Lydia Cecilia Hill

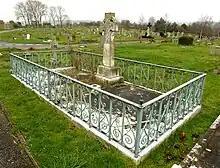
Grave of Lydia Cecilia Hill

The funeral took place on Wednesday 16 October 1940 at St John's Church in Brunswick Square, Herne Bay, Kent. The Reverend A.W. Parry Williams officiated in the church and at the committal by the graveside; there was a surpliced choir at the church service, and the organ played "I know that my Redeemer liveth" from Handel's "Messiah" as the coffin was borne into the church. There were many mourners including the Sultan at the church and cemetery, and a large number of floral tributes. The Sultan's wreath was "laid in the grave with the coffin". The interment was at Herne Bay Cemetery at Eddington. In plot BBR46 at the eastern edge of the cemetery is an elaborate, marble monument to her; it is blue and white like her house. It was paid for by the Sultan and adorned with a standing Saxon-style cross, a marble floor with an engraved poem and an iron fence. The inscription says: "In loving memory of Lydia Cecily Hill; born 20th July 1913; died 11th October 1940. This monument has been erected by a devoted friend. Somewhere back of the sunset / Where loveliness never dies / She dwells in the land of glory/ 'Neath the blue and gold of the skies / And we who have lived with and loved her / Whose passing has caused us tears / Will cherish her memory for ever / Down through the passing years."